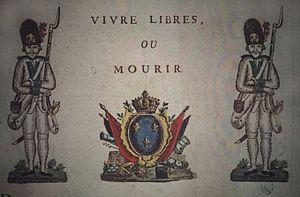
Image du 132e RI.
Le 132ᵉ régiment d'infanterie est un régiment d'infanterie de l'Armée de terre française créé sous la Révolution à partir de la 132ᵉ demi-brigade de première formation.